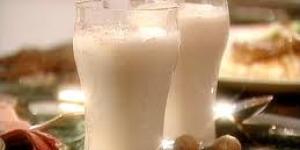
leche de ponche